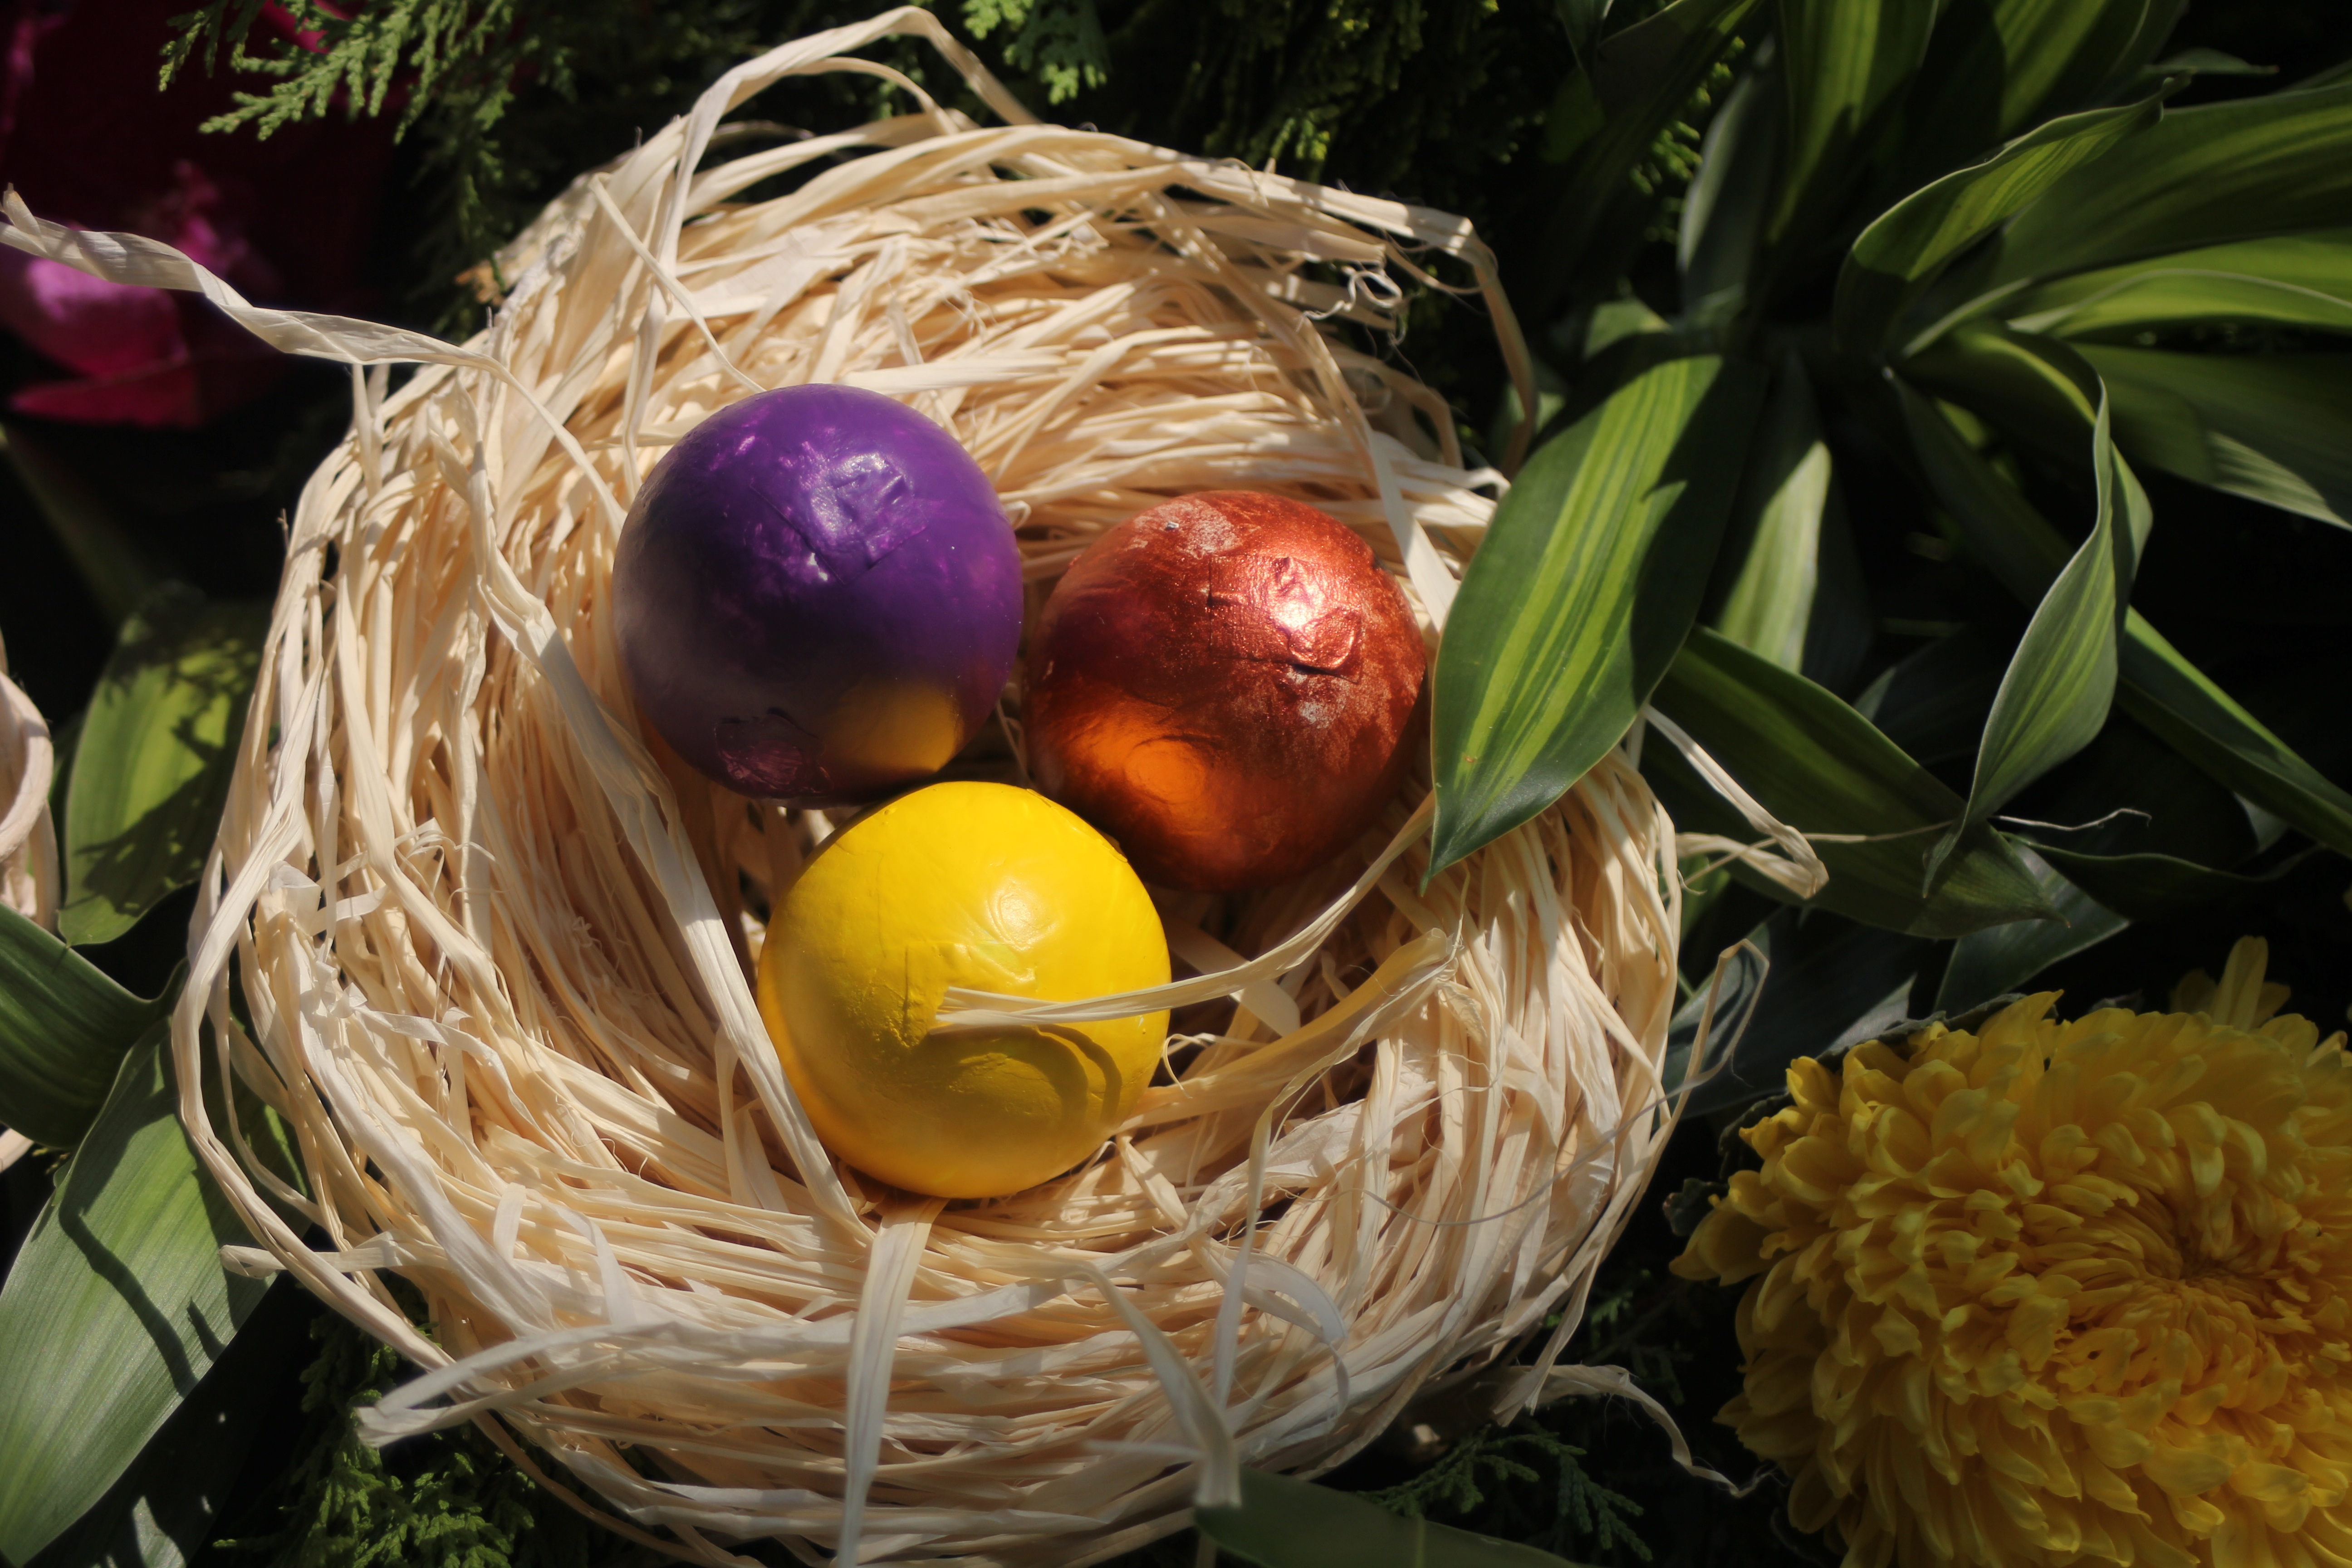
flower, food, produce, rabbit, egg, bird nest, easter, floristry, easter egg, floral design, flower arranging